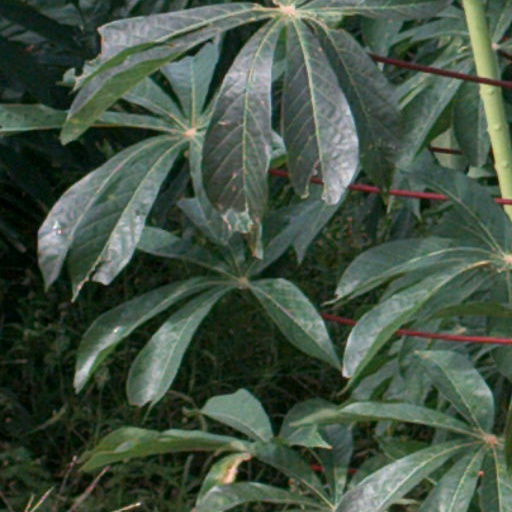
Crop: cassava